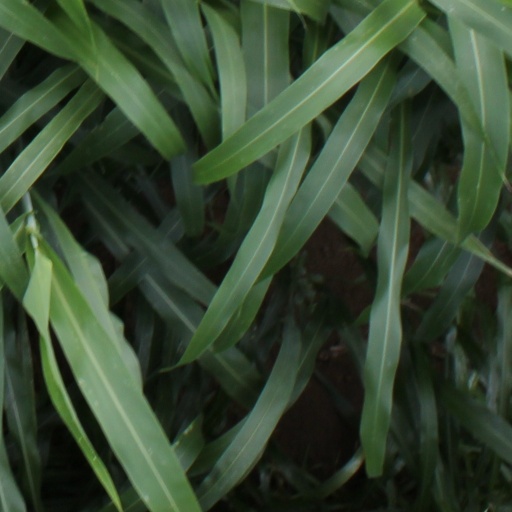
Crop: sorghum